Freydun Atturaya

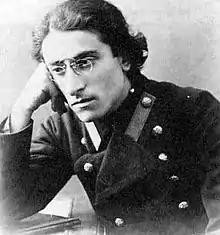
Portrait photograph

Freydun Bet-Abram (1891 – 2 October 1926), better known as Freydun Atturaya (ܦ̮ܪܝܕܢ ܐܬܘܪܝܐ), was an Assyrian national leader, politician, doctor and poet. Atturaya was one of the founders of the first Assyrian political party, the Assyrian Socialist Party, and a prominent early advocate for Assyrian independence. He is remembered by Assyrians today as a romantic figure, considered by some to be a national hero and martyr.